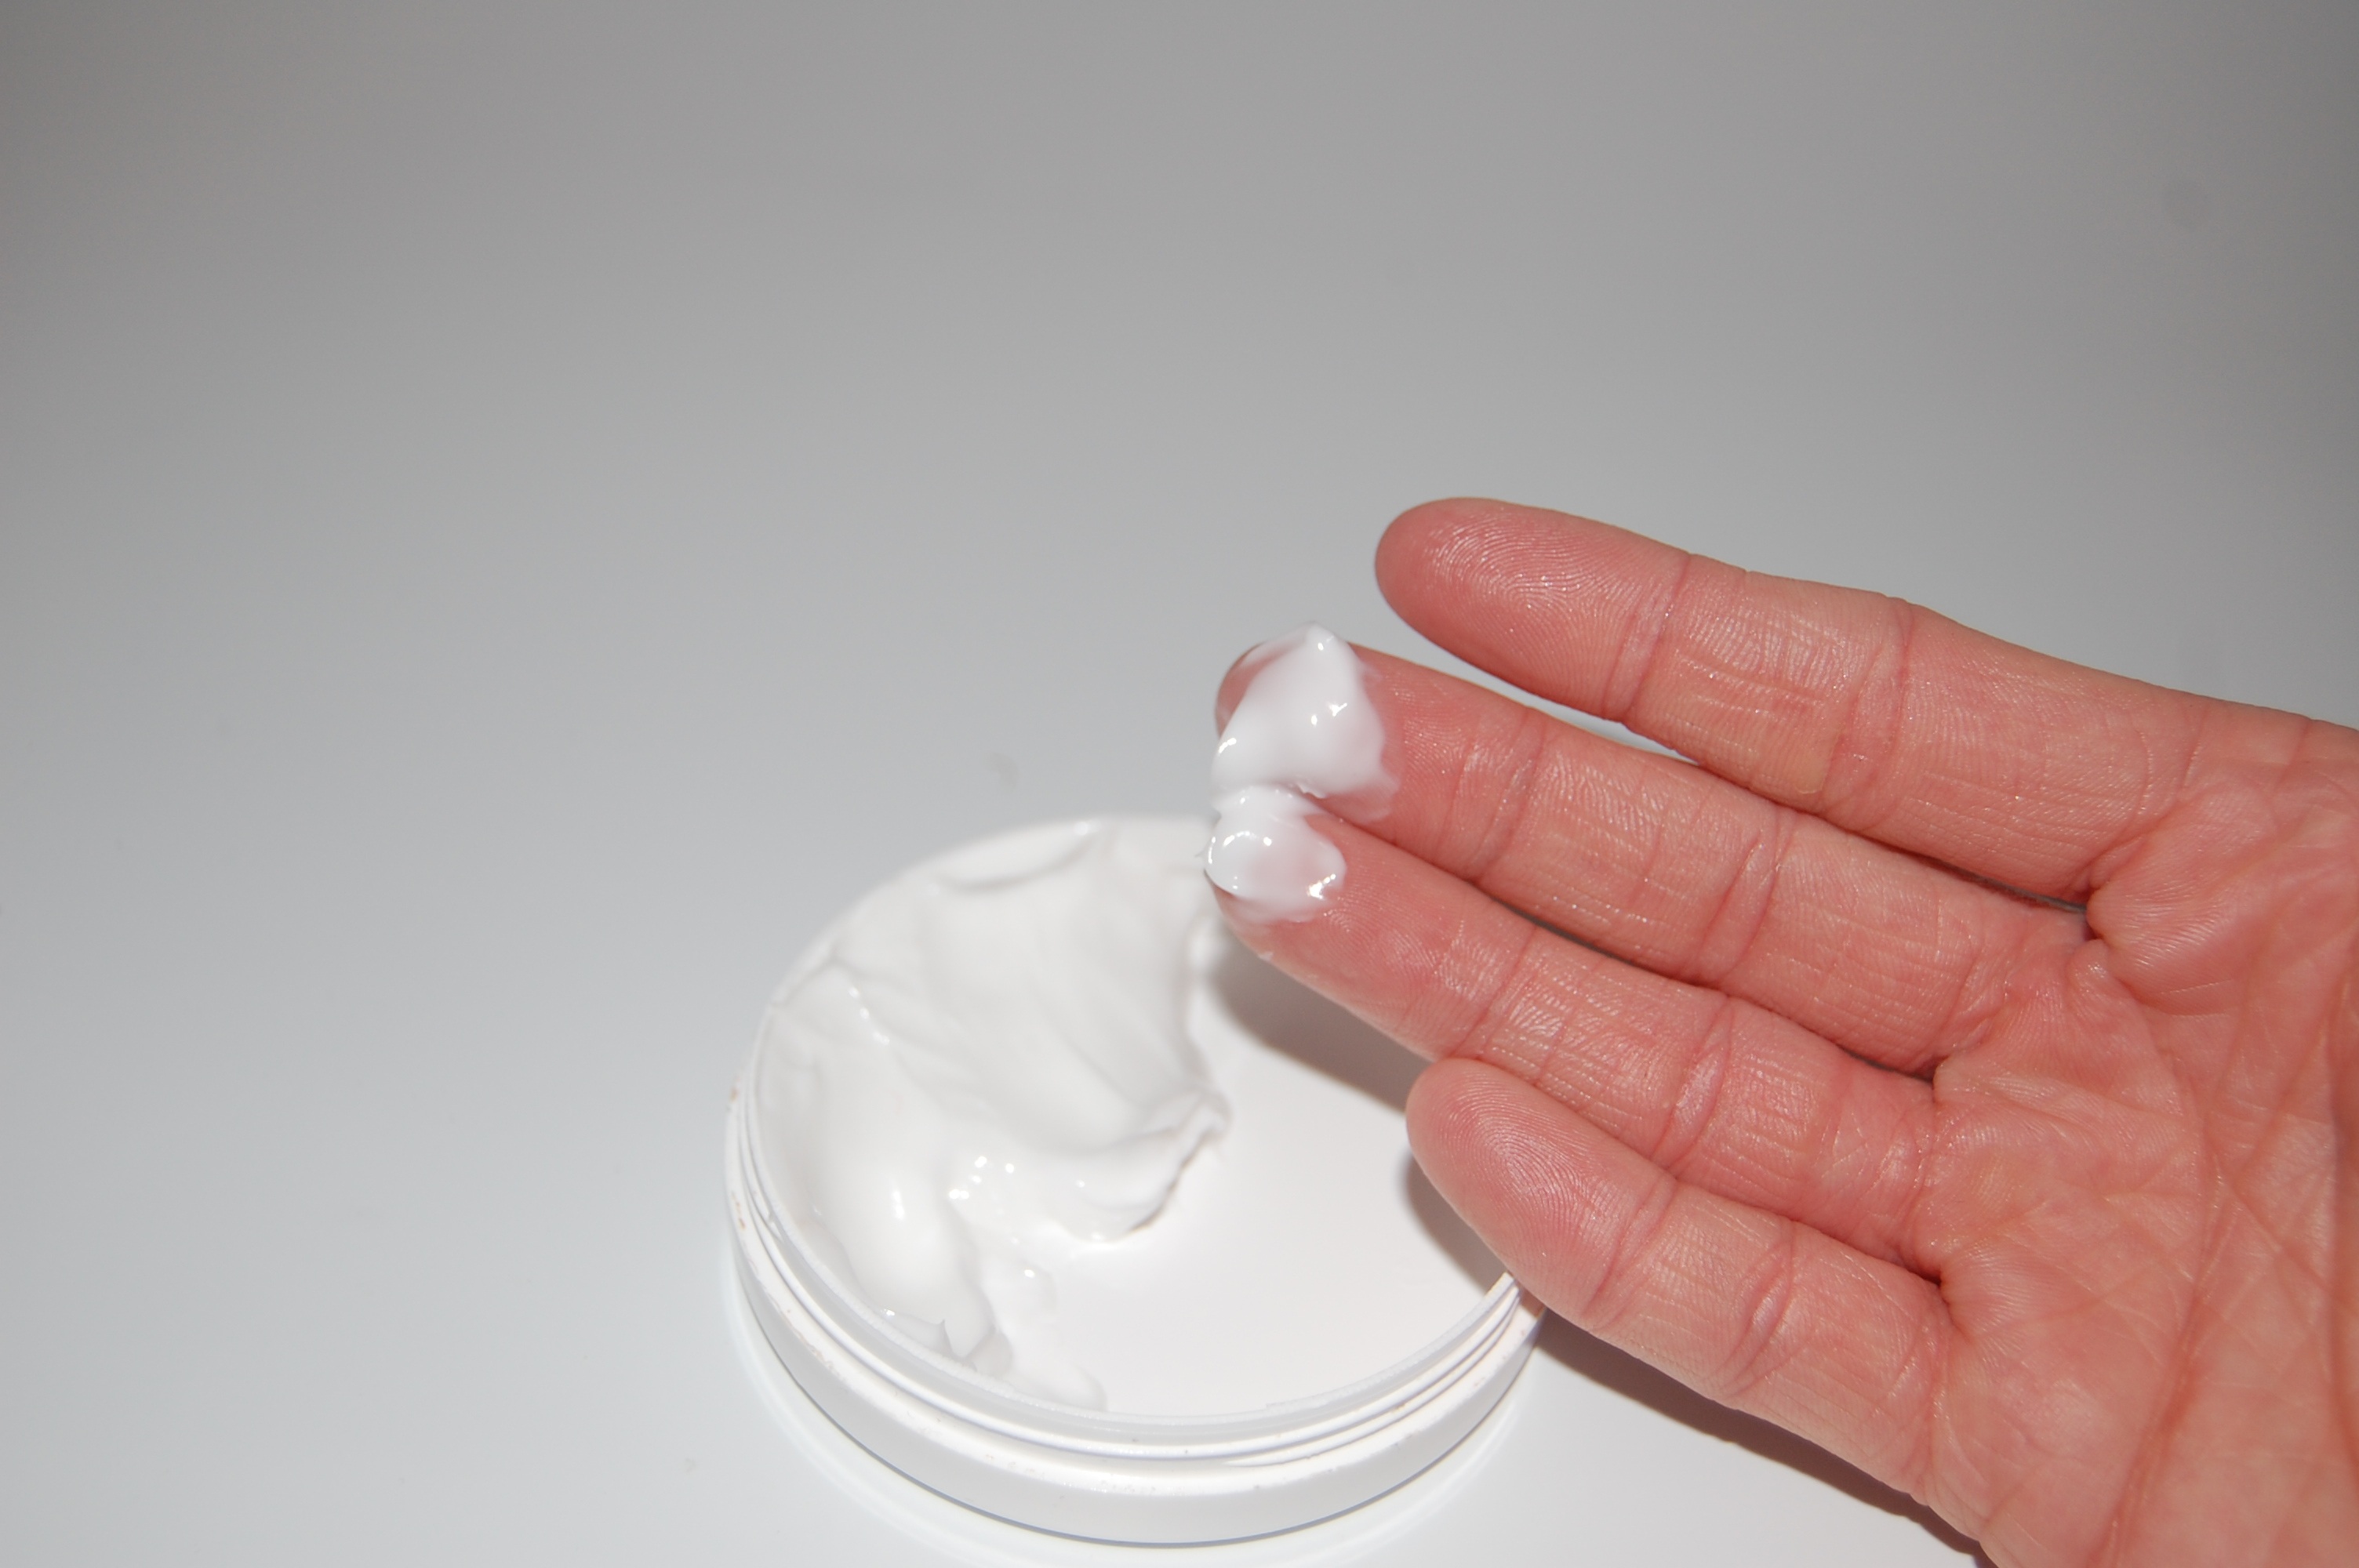
hand, finger, food, care, dessert, nail, cream, icing, skin, beauty, organ, the hand, beauty product, lubricate the cream, package cream